Ada Marra

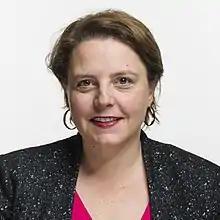
Ada Marra in 2019

Ada Marra (born Addolorata Marra, March 10, 1973, Paudex, Switzerland) is a Swiss political figure and a member of the Swiss Socialist Party.